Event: Nepal Earthquake
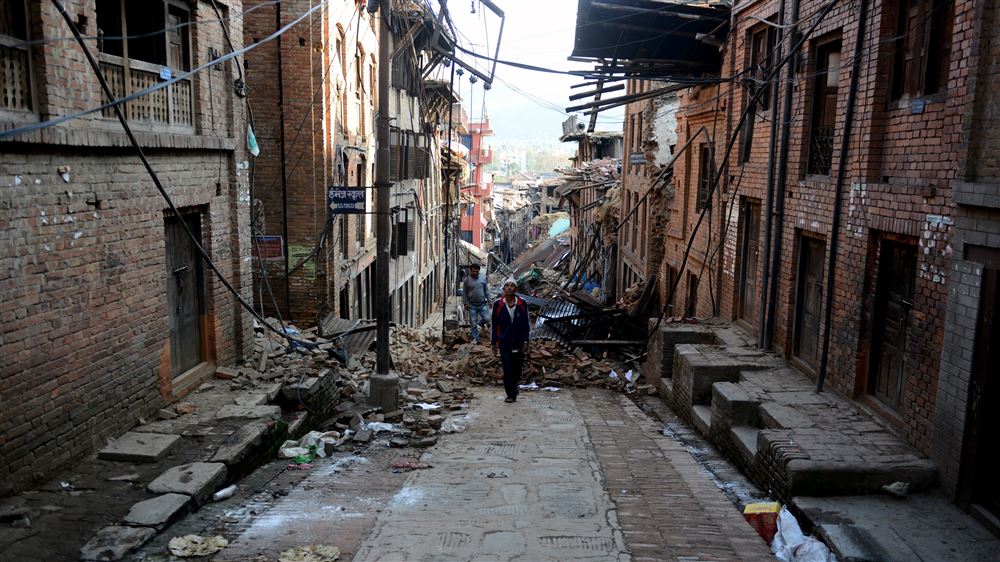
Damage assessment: damage